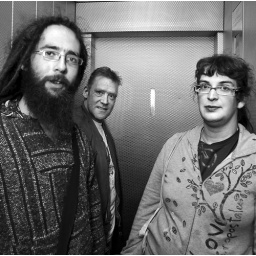
Random portraiture, photographs made in the lift of Balfron Tower, a 24 floor tower block in East London.